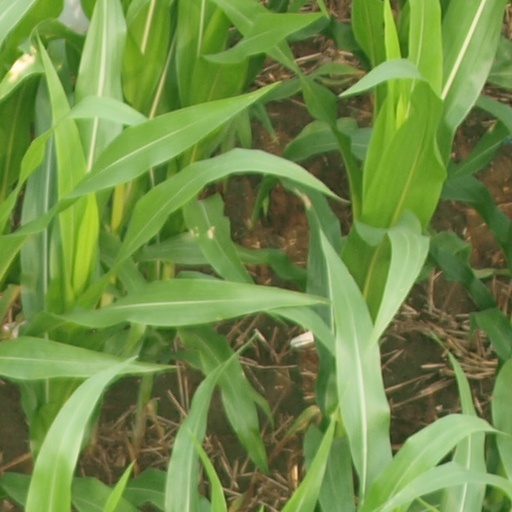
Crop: maize; corn